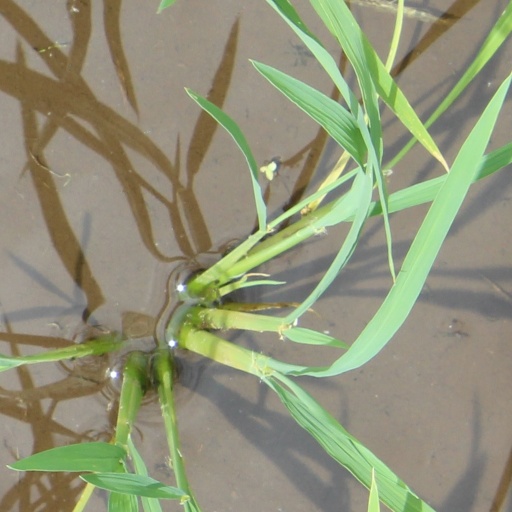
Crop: rice